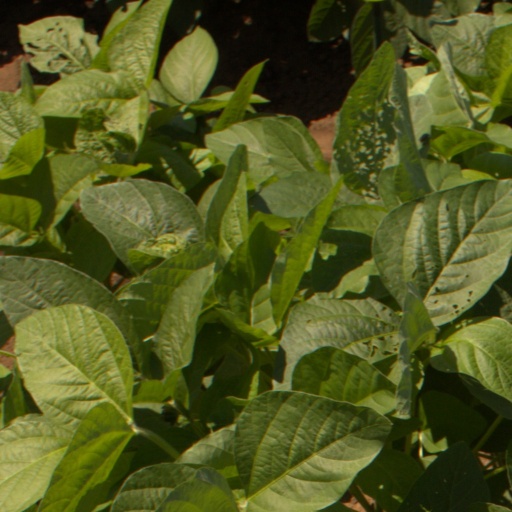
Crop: soybean